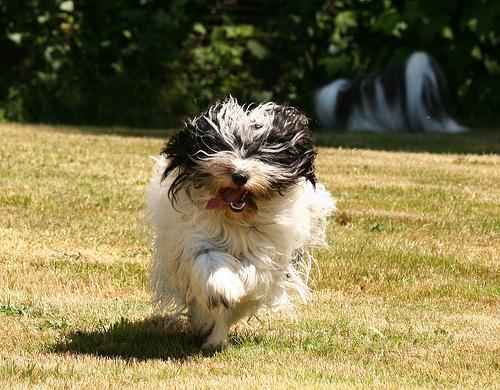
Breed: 203-n000021-Tibetan_terrier